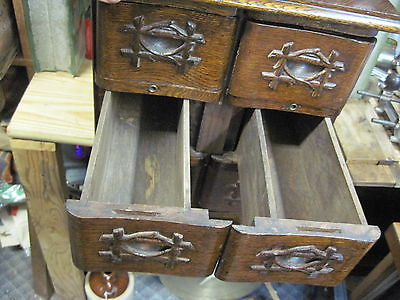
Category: cabinet